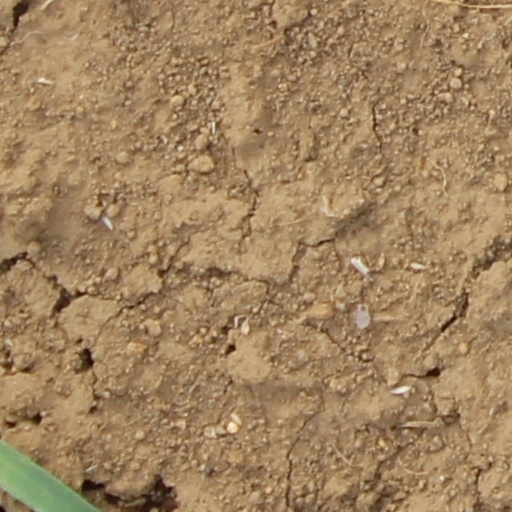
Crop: wheat